Demons of the Deep

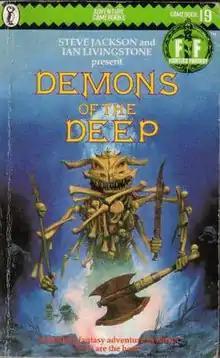
The original Puffin Books cover of "Demons of the Deep"

Demons of the Deep is a single-player roleplaying gamebook written by Steve Jackson (the American game-designer, rather than the series co-creator), illustrated by Duncan Smith and originally published in 1986 by Puffin Books. It forms part of Steve Jackson and Ian Livingstone's "Fighting Fantasy" series. It is the 19th in the series in the original Puffin series. There are currently no announced plans to republish the book as part of the modern Wizard series.